Schmerikon railway station

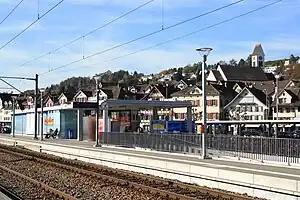
The station platform in 2009

Schmerikon railway station is a railway station situated in the municipality of Schmerikon in the Swiss canton of St. Gallen. It is located next to the shore of "Obersee" on the Rapperswil to Ziegelbrücke line.